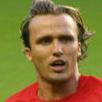
Age: 28